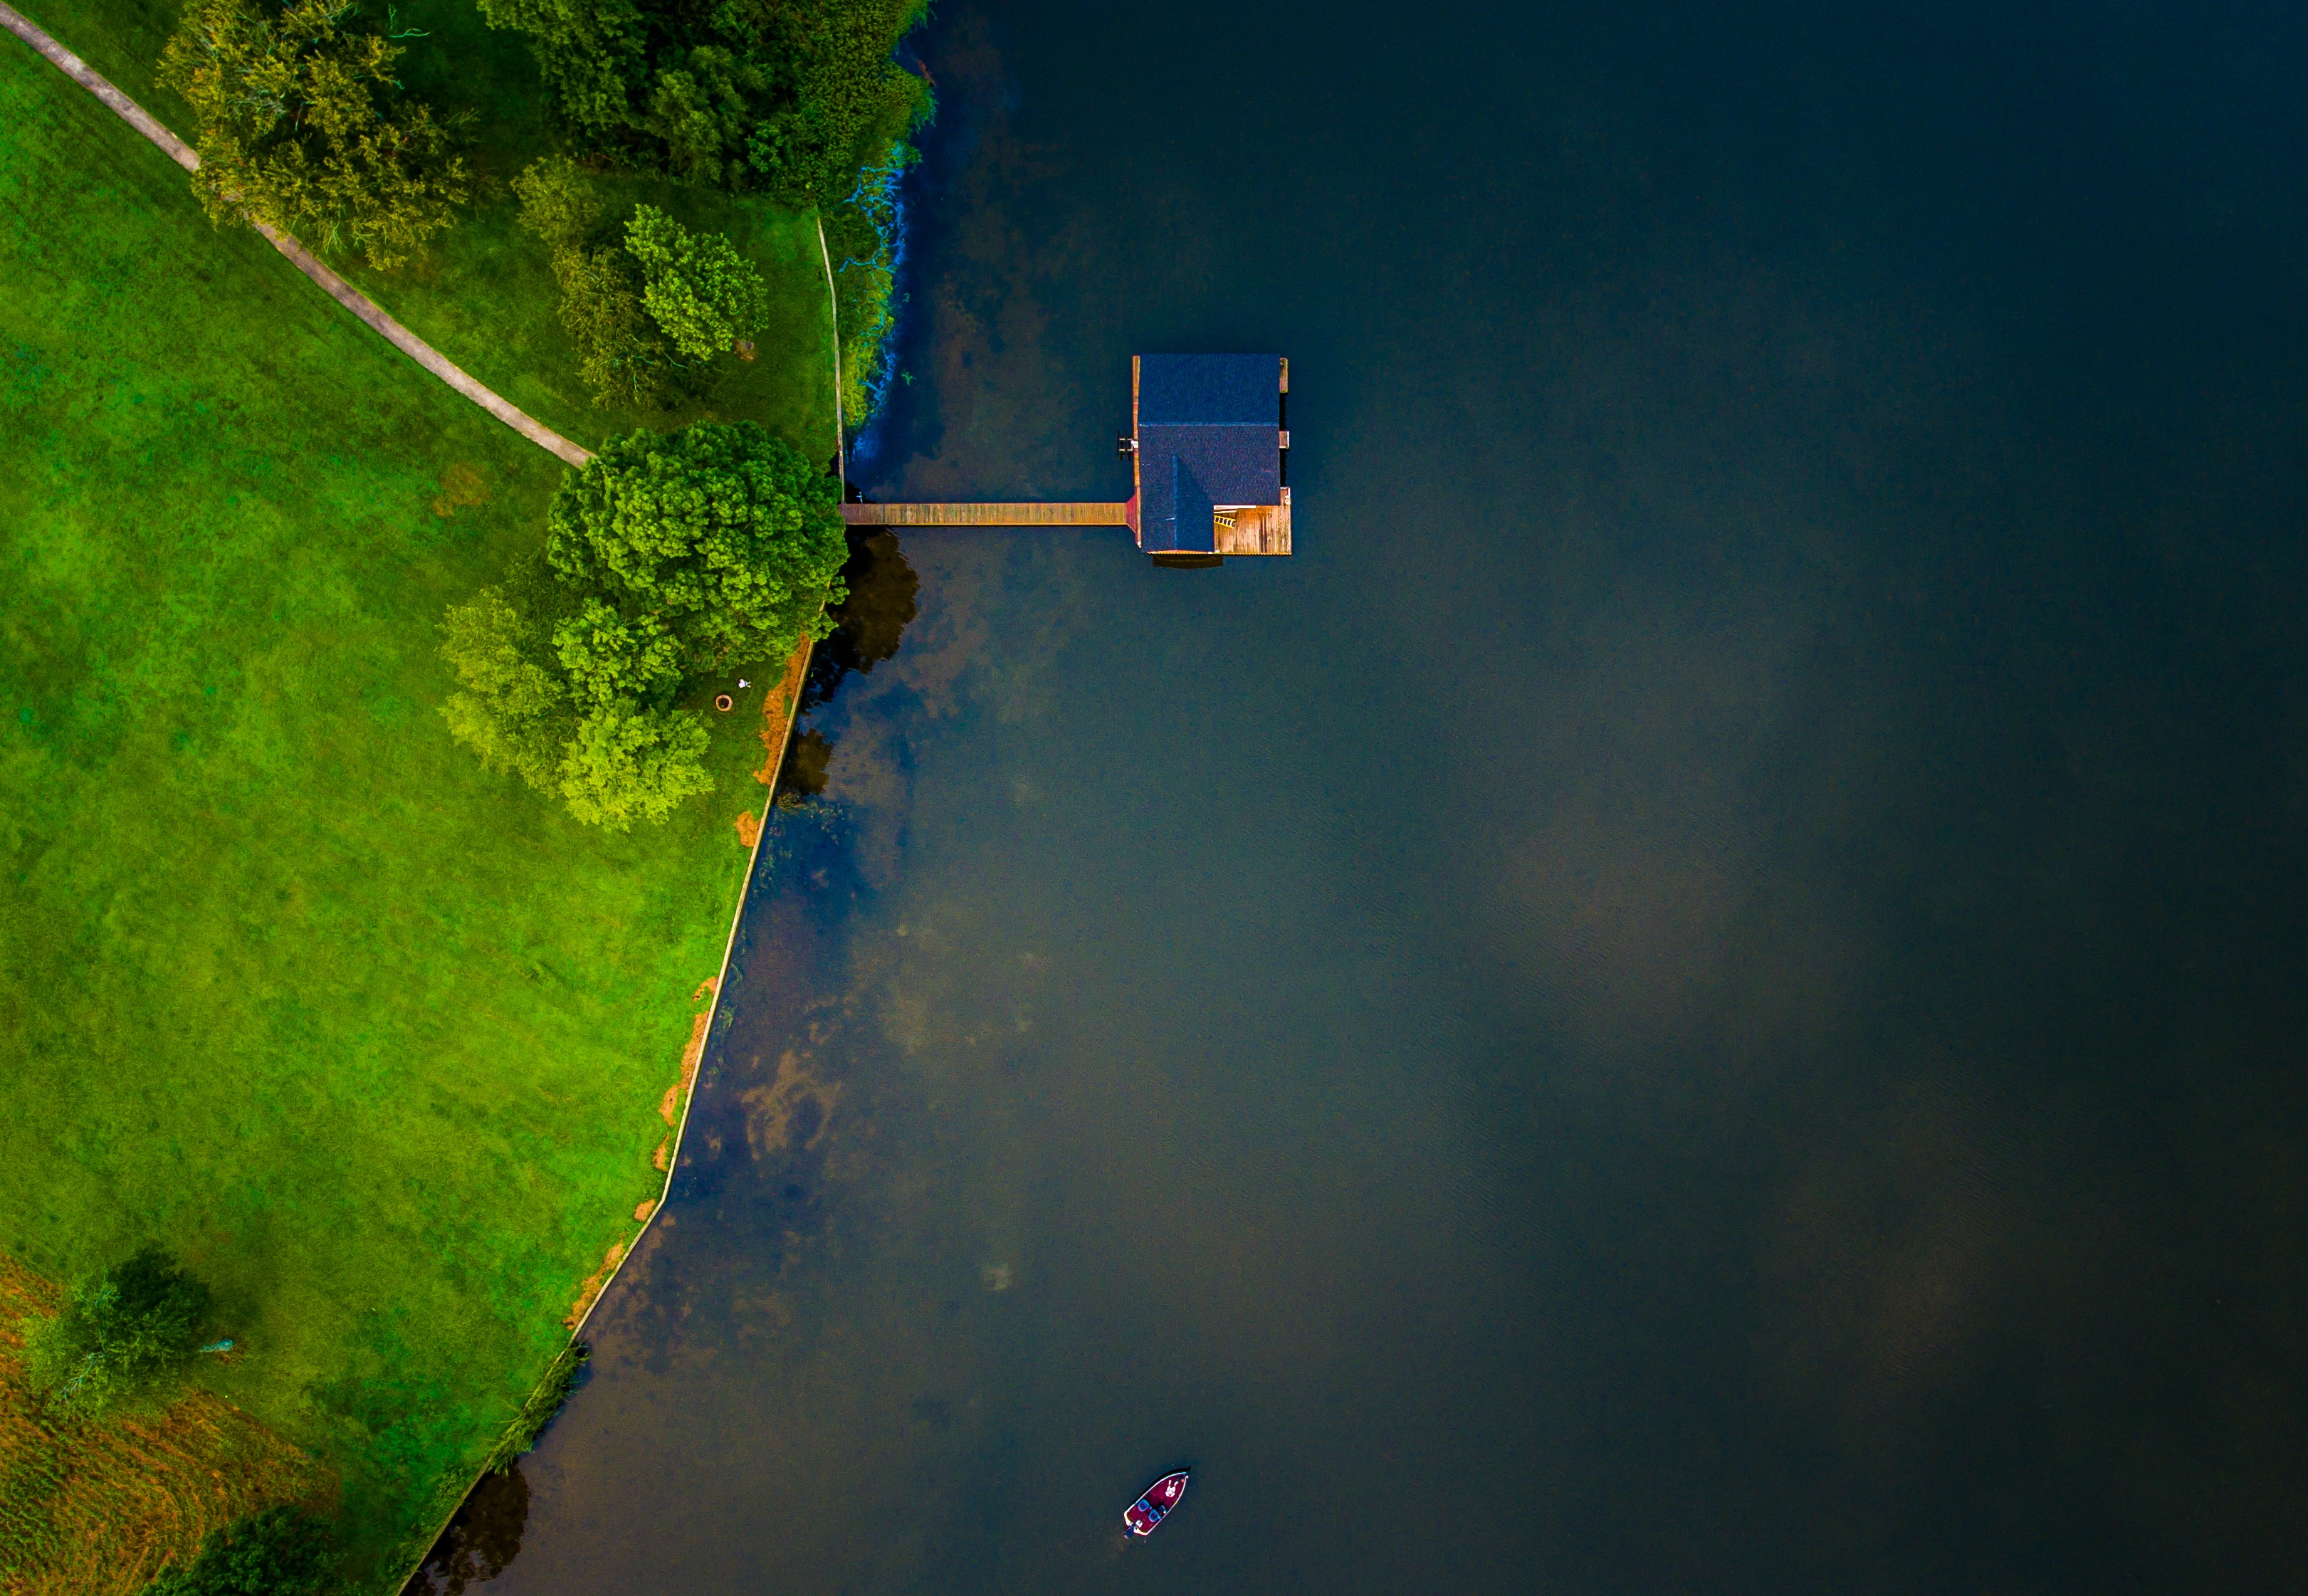
tree, water, grass, light, sky, boat, night, sunlight, lake, atmosphere, green, reflection, space, outer space, earth, screenshot, astronomical object, atmosphere of earth, computer wallpaper